LGBTQ-affirming religious groups

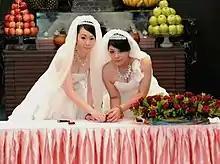
Buddhist same-sex wedding

According to the Pāli Canon and Āgama (the early Buddhist scriptures), there is nothing saying that same or opposite gender relations have anything to do with sexual misconduct, and some Theravādin Buddhist monks express that same-gender relations do not violate the rule to avoid sexual misconduct, which means not having sex with people under age (thus protected by their parents or guardians), someone betrothed or married, and those who have taken vows of religious celibacy.